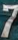
Number: 7